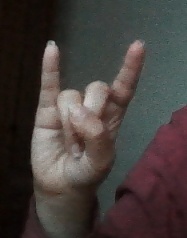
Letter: la